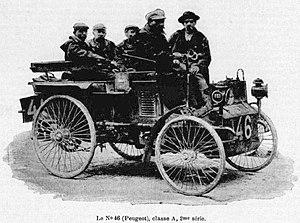
Peugeot n°46 de Berlet, Paris-Marseille-Paris 1896 - La Science Française, 1906, p.212-213 (article La course de Marseille, d'Yves Guédon)
Paris-Marseille-Paris est la première course automobile organisée officiellement par l'Automobile Club de France, le départ est donné le 24 septembre 1896. Elle est aussi considérée rétrospectivement comme étant le IIᵉ Grand Prix automobile de l'A.C.F. par cette institution.